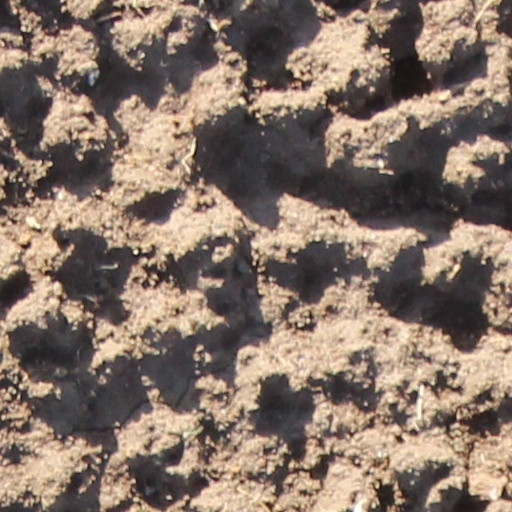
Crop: wheat